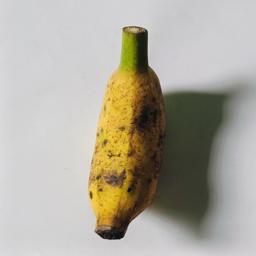
Banana variety: Bangla Kola